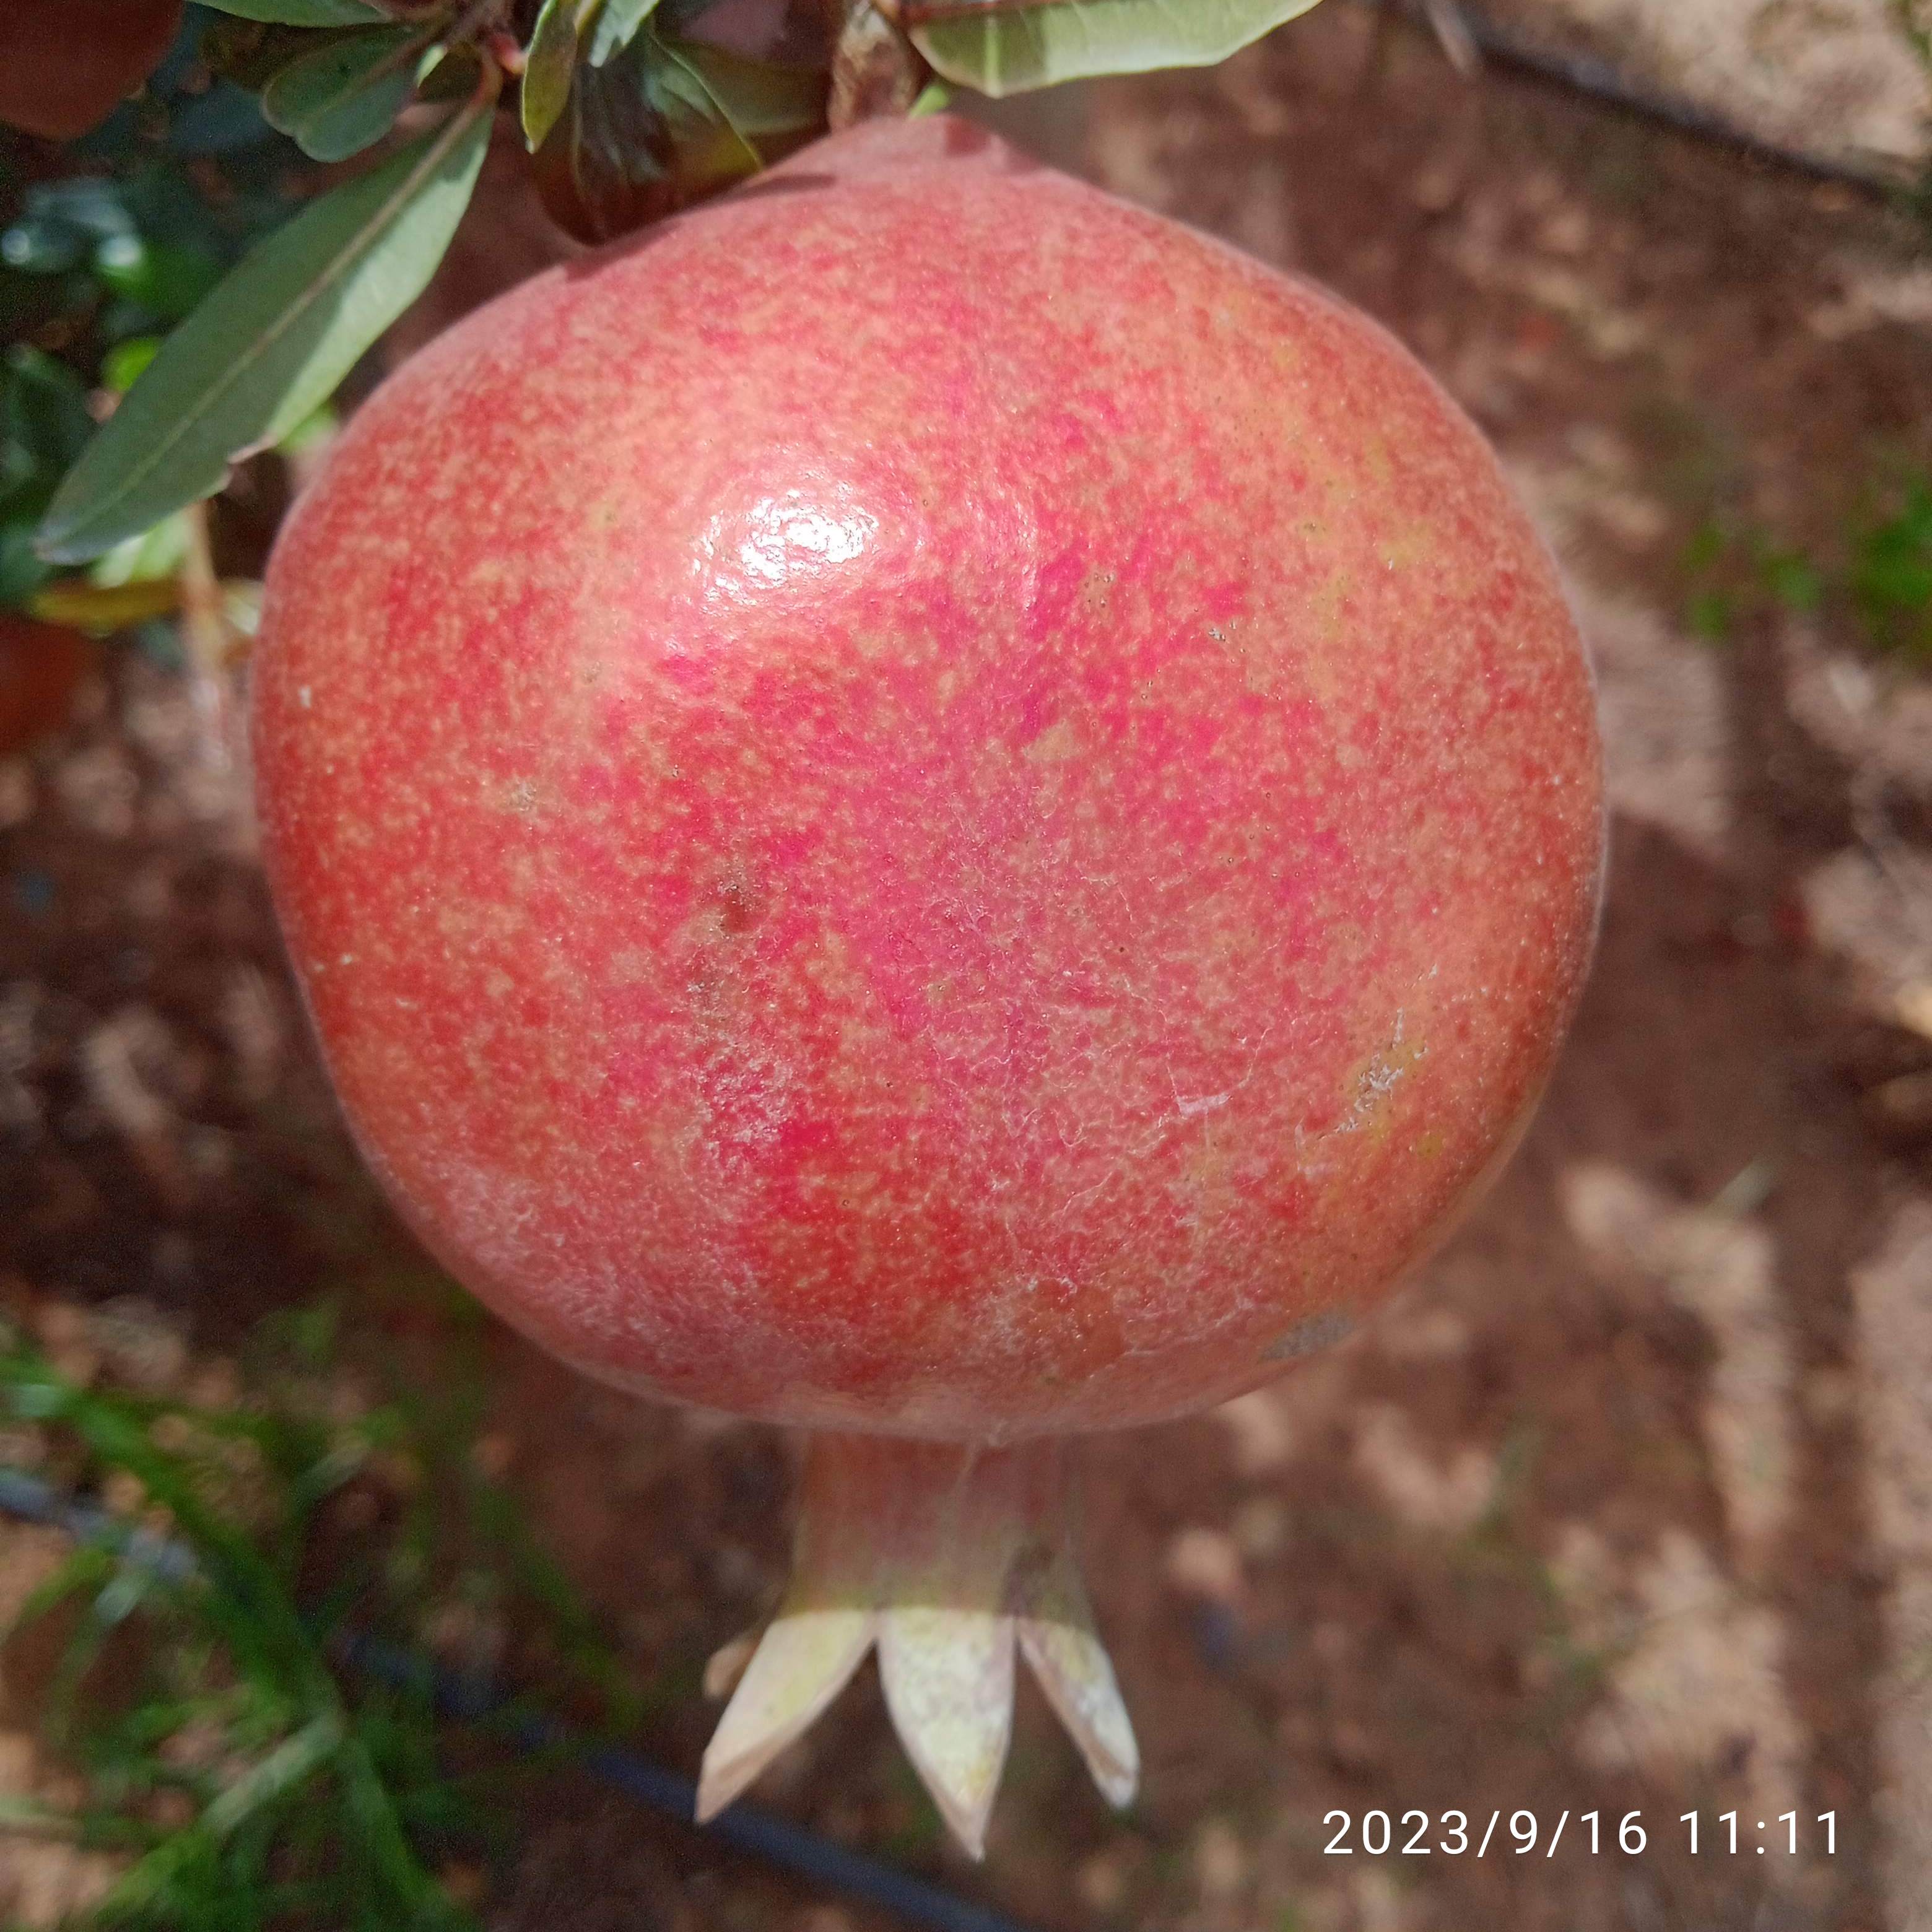
Label: Healthy